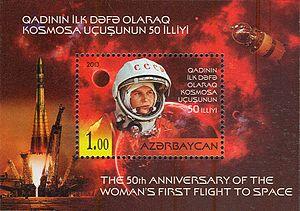
Valentina Vladimirovna Terechkova est la première femme à effectuer un vol dans l'espace. C'est une pionnière de la conquête spatiale. Elle reste encore aujourd'hui, la seule femme à avoir effectué un vol solitaire en orbite. Seule à bord de son vaisseau spatial Vostok 6 qui décolle le 16 juin 1963 du cosmodrome de Baïkonour, elle passe près de trois jours en orbite basse dans le cadre d'un vol conjoint avec Valeri Bykovski lancé de son côté à bord du vaisseau Vostok 5 deux jours auparavant.